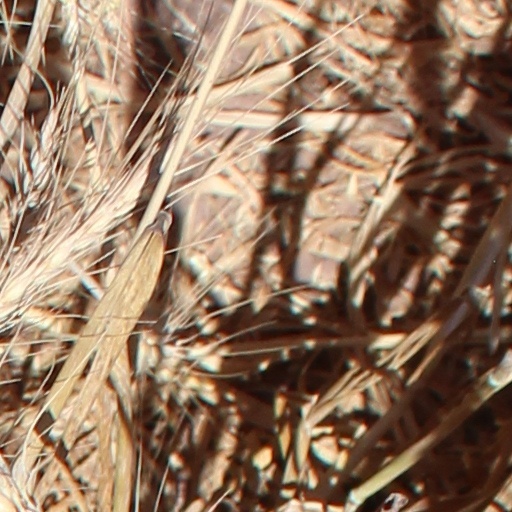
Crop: wheat